N. Gopalaswami Ayyangar

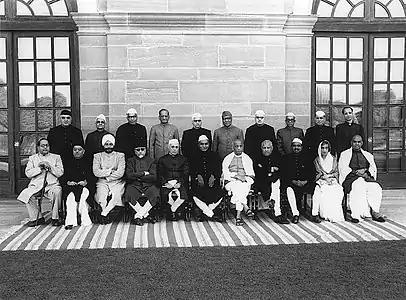
The first cabinet of independent India. Gopalaswami Ayyangar is fourth from the left in the back row

In 1946, Ayyangar was elected to the Constituent Assembly of India, which convened in December 1946 with Jawaharlal Nehru as its president. Ayyangar was appointed to the seven-member Drafting Committee that formulated the Indian Constitution.